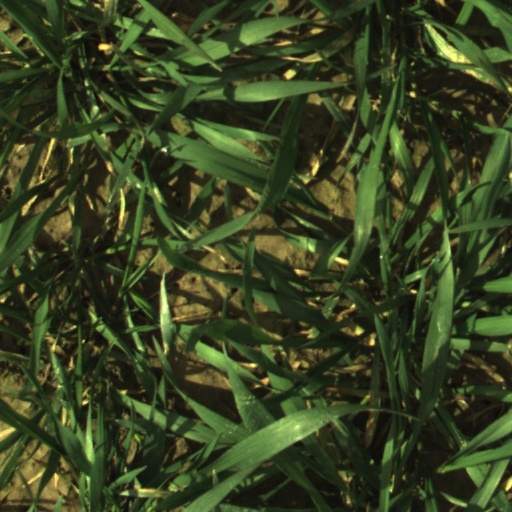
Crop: wheat